Question: Please indicate a possible affordance area of bicycle that can be used for sitting on
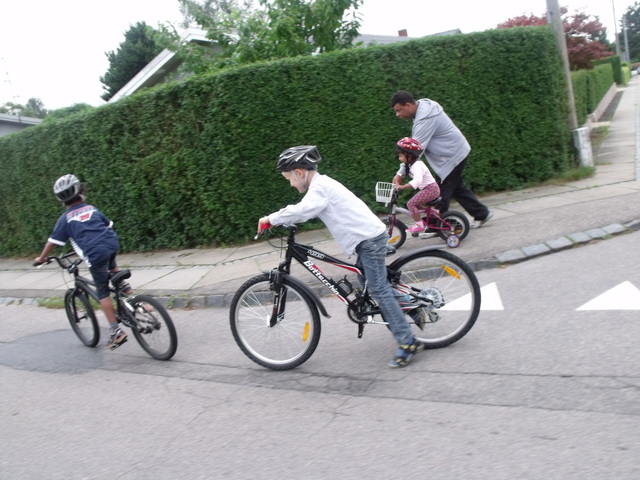
Answer: [100.572, 267.965, 129.684, 285.789]